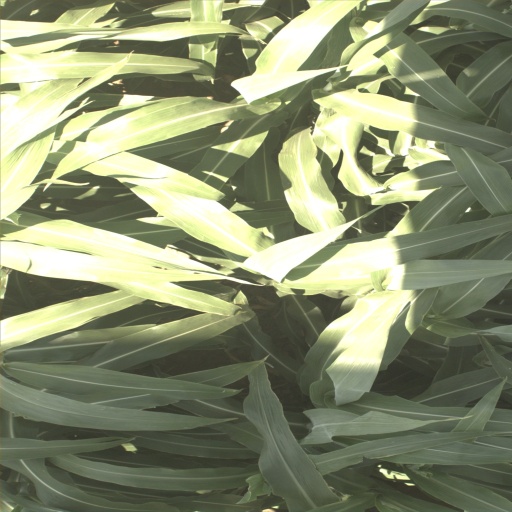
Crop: sorghum